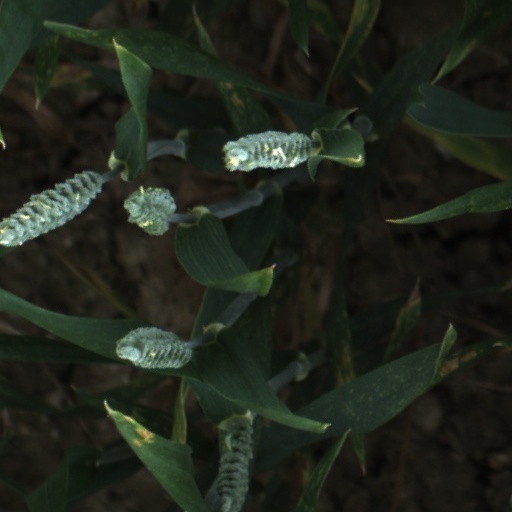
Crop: wheat